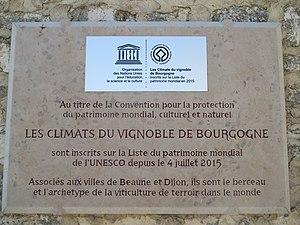
Les climats du vignoble de Bourgogne classés au Patrimoine mondial de l'UNESCO (plaque du Château du Clos Vougeot
Le vignoble de Bourgogne est un vignoble français situé en Bourgogne-Franche-Comté dans les départements de l'Yonne, de la Côte-d'Or et de Saône-et-Loire. Il s’étend sur 250 km de longueur du nord de Chablis au sud du Mâconnais.
Un climat, dans le cas du vignoble de Bourgogne, est un lieu-dit consacré à la viticulture. Il s'agit d'une dénomination géographique délimitée et hiérarchisée, constituant, en partie ou en totalité, une ou plusieurs appellations, s'assimilant à un terroir viticole. Le lieu caractérise le vin, et réciproquement, le vin caractérise le lieu.